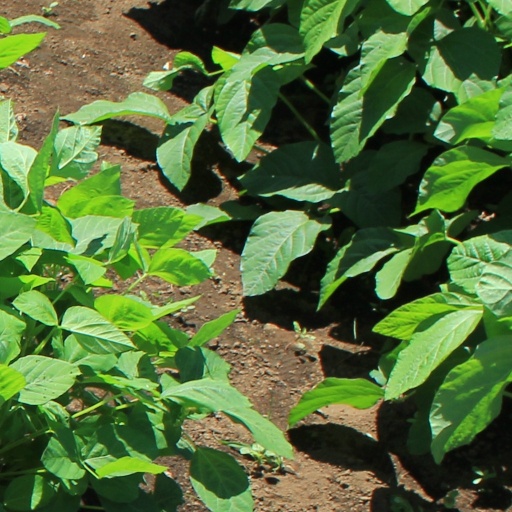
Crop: soybean